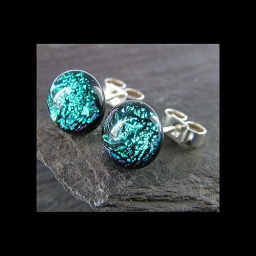
Dichroic glass earrings with sterling silver ear studs. Handmade by Chloe's Designs.